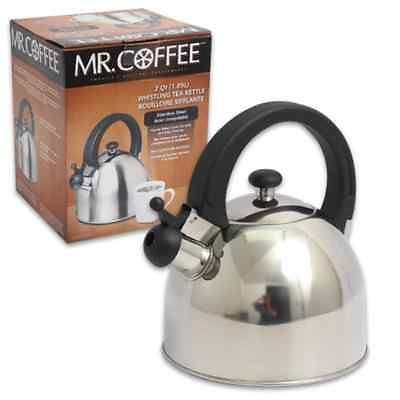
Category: kettle